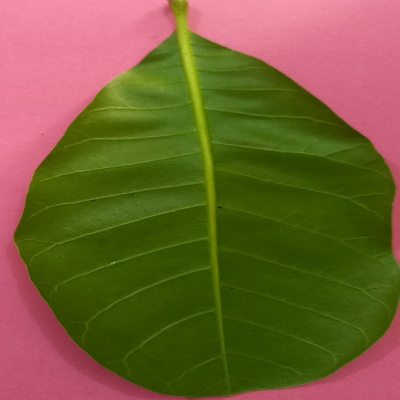
Crop: Cashew
Condition: healthy